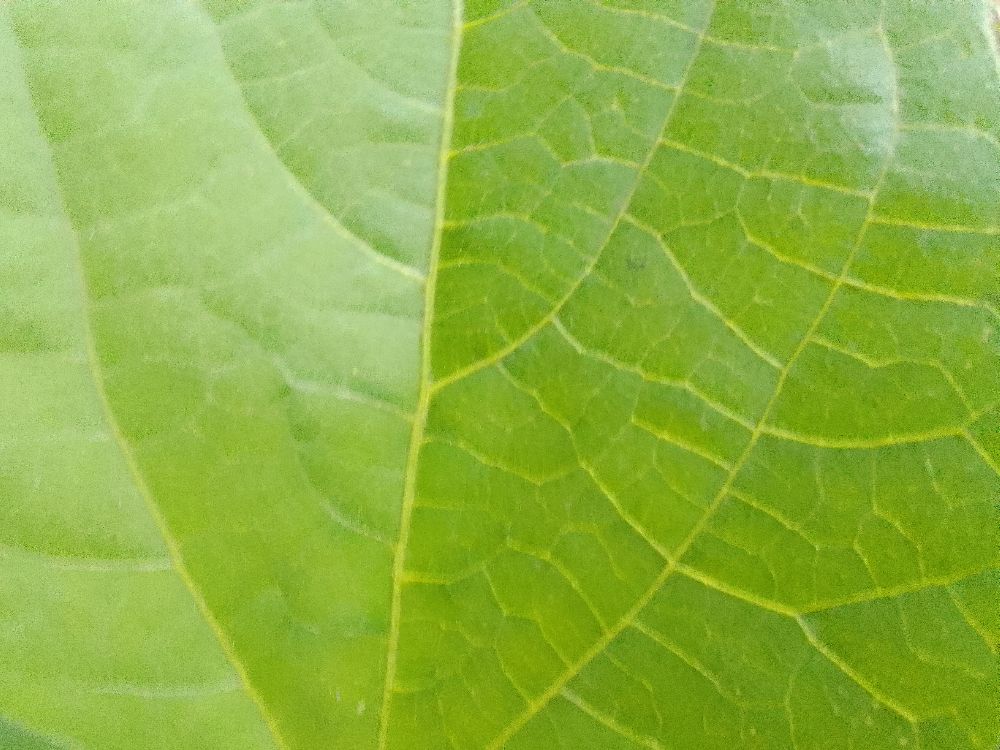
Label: healthy